Mitsubishi Ki-46

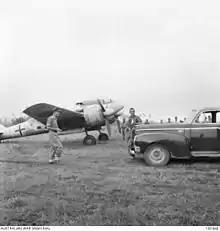
Mitsubishi Ki-46-III white painted with a green cross on the rear fuselage as a sign of surrender, captured by KNIL forces on October 3, 1945. Menado, Celebes.

The first prototype aircraft, with the designation Ki-46, flew in November 1939 from the Mitsubishi factory at Kakamigahara, Gifu, north of Nagoya. Tests showed that the Ki-46 was underpowered, and slower than required, only reaching rather than the specified . Otherwise, the aircraft tests were successful. As the type was still faster than the Army's latest fighter, the Nakajima Ki-43, as well as the Navy's new A6M2, an initial production batch was ordered as the Army Type 100 Command Reconnaissance Plane Model 1 (Ki-41-I).